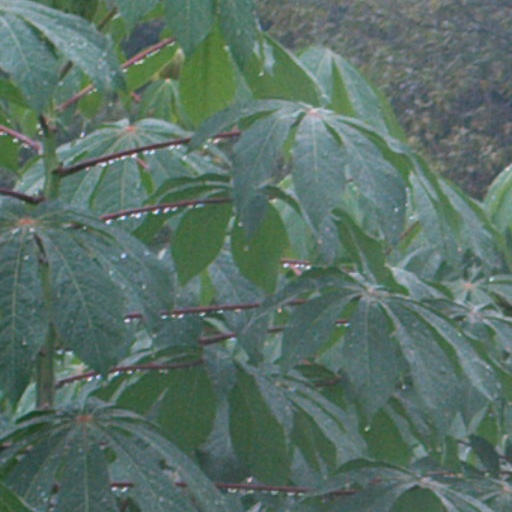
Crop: cassava